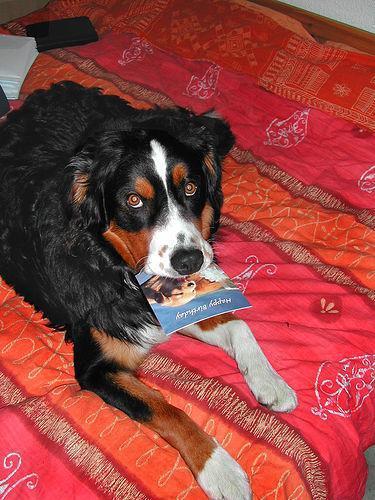
Appenzeller